USS Albemarle (AV-5)

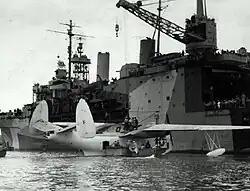
"Albemarle" at anchor with a PBM Mariner, Guantánamo Bay, January 1945.

Underway for Guantánamo Bay on the last day of 1944, "Albemarle" dropped anchor there on 4 January 1945. Reporting to Commander, Fleet Air Wing 11, for temporary duty, she tended Patrol Bombing Squadrons (VPB) 201 and 210 at "Gitmo" until 17 January, when the seaplane tender sailed for Coco Solo, arriving at her destination on the 19th. Thence she sailed for Trinidad where she tended VPB-213 from 1–11 February. Shifting back to the Canal Zone soon thereafter, "Albemarle" commenced tending operations for VPB-214 at Almirante Bay, Panama, on 18 February, and remained engaged in that duty until 22 February. On 25 February, the ship was designated as flagship for Commander, Air Force, Atlantic Fleet, the day after she cleared Limon Bay for the Galápagos group. There, "Albemarle" tended VPB-74 and VPB-209 from 27 February – 6 March, when the seaplane tender got underway to return to the Canal Zone. She steamed thence to Guantánamo Bay and Norfolk, arriving at the latter place on 17 March for an availability that lasted through mid-May 1945. "Albemarle" cleared Norfolk on 18 May for New York, laden with cargo, escorted by the destroyers and "Dallas". Two days later, the seaplane tender sailed for the British Isles in CU-71, a convoy formed around the venerable . "Albemarle"s mission was to bring back to the United States those patrol squadrons whose task in the Atlantic had been completed with the end of the War in Europe, and whose presence was required in the still-active Pacific theater. Ultimately, "Albemarle" reached her destination, Avonmouth, on 30 May, and brought her passengers – men of Fleet Air Wing 7 – back to Norfolk on 14 June. "Albemarle" made a second voyage to Avonmouth, sailing from Hampton Roads on 4 July 1945 and reaching her destination on 13 July. There she embarked 772 sailors and soldiers, the majority of the latter repatriated prisoners of war. Underway on the 17th, the seaplane tender arrived back at Norfolk on the 26th.